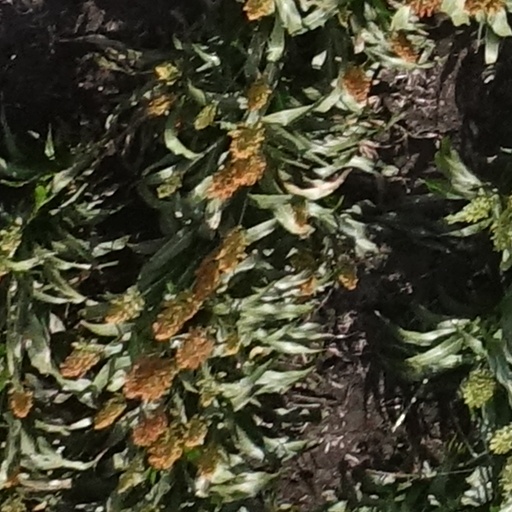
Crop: sorghum